Ogushigō Station

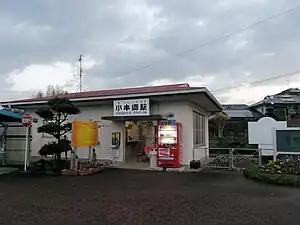
Ogushigō Station in 2013

is a passenger railway station located in the town of Kawatana, Nagasaki Prefecture, Japan. It is operated by JR Kyushu.